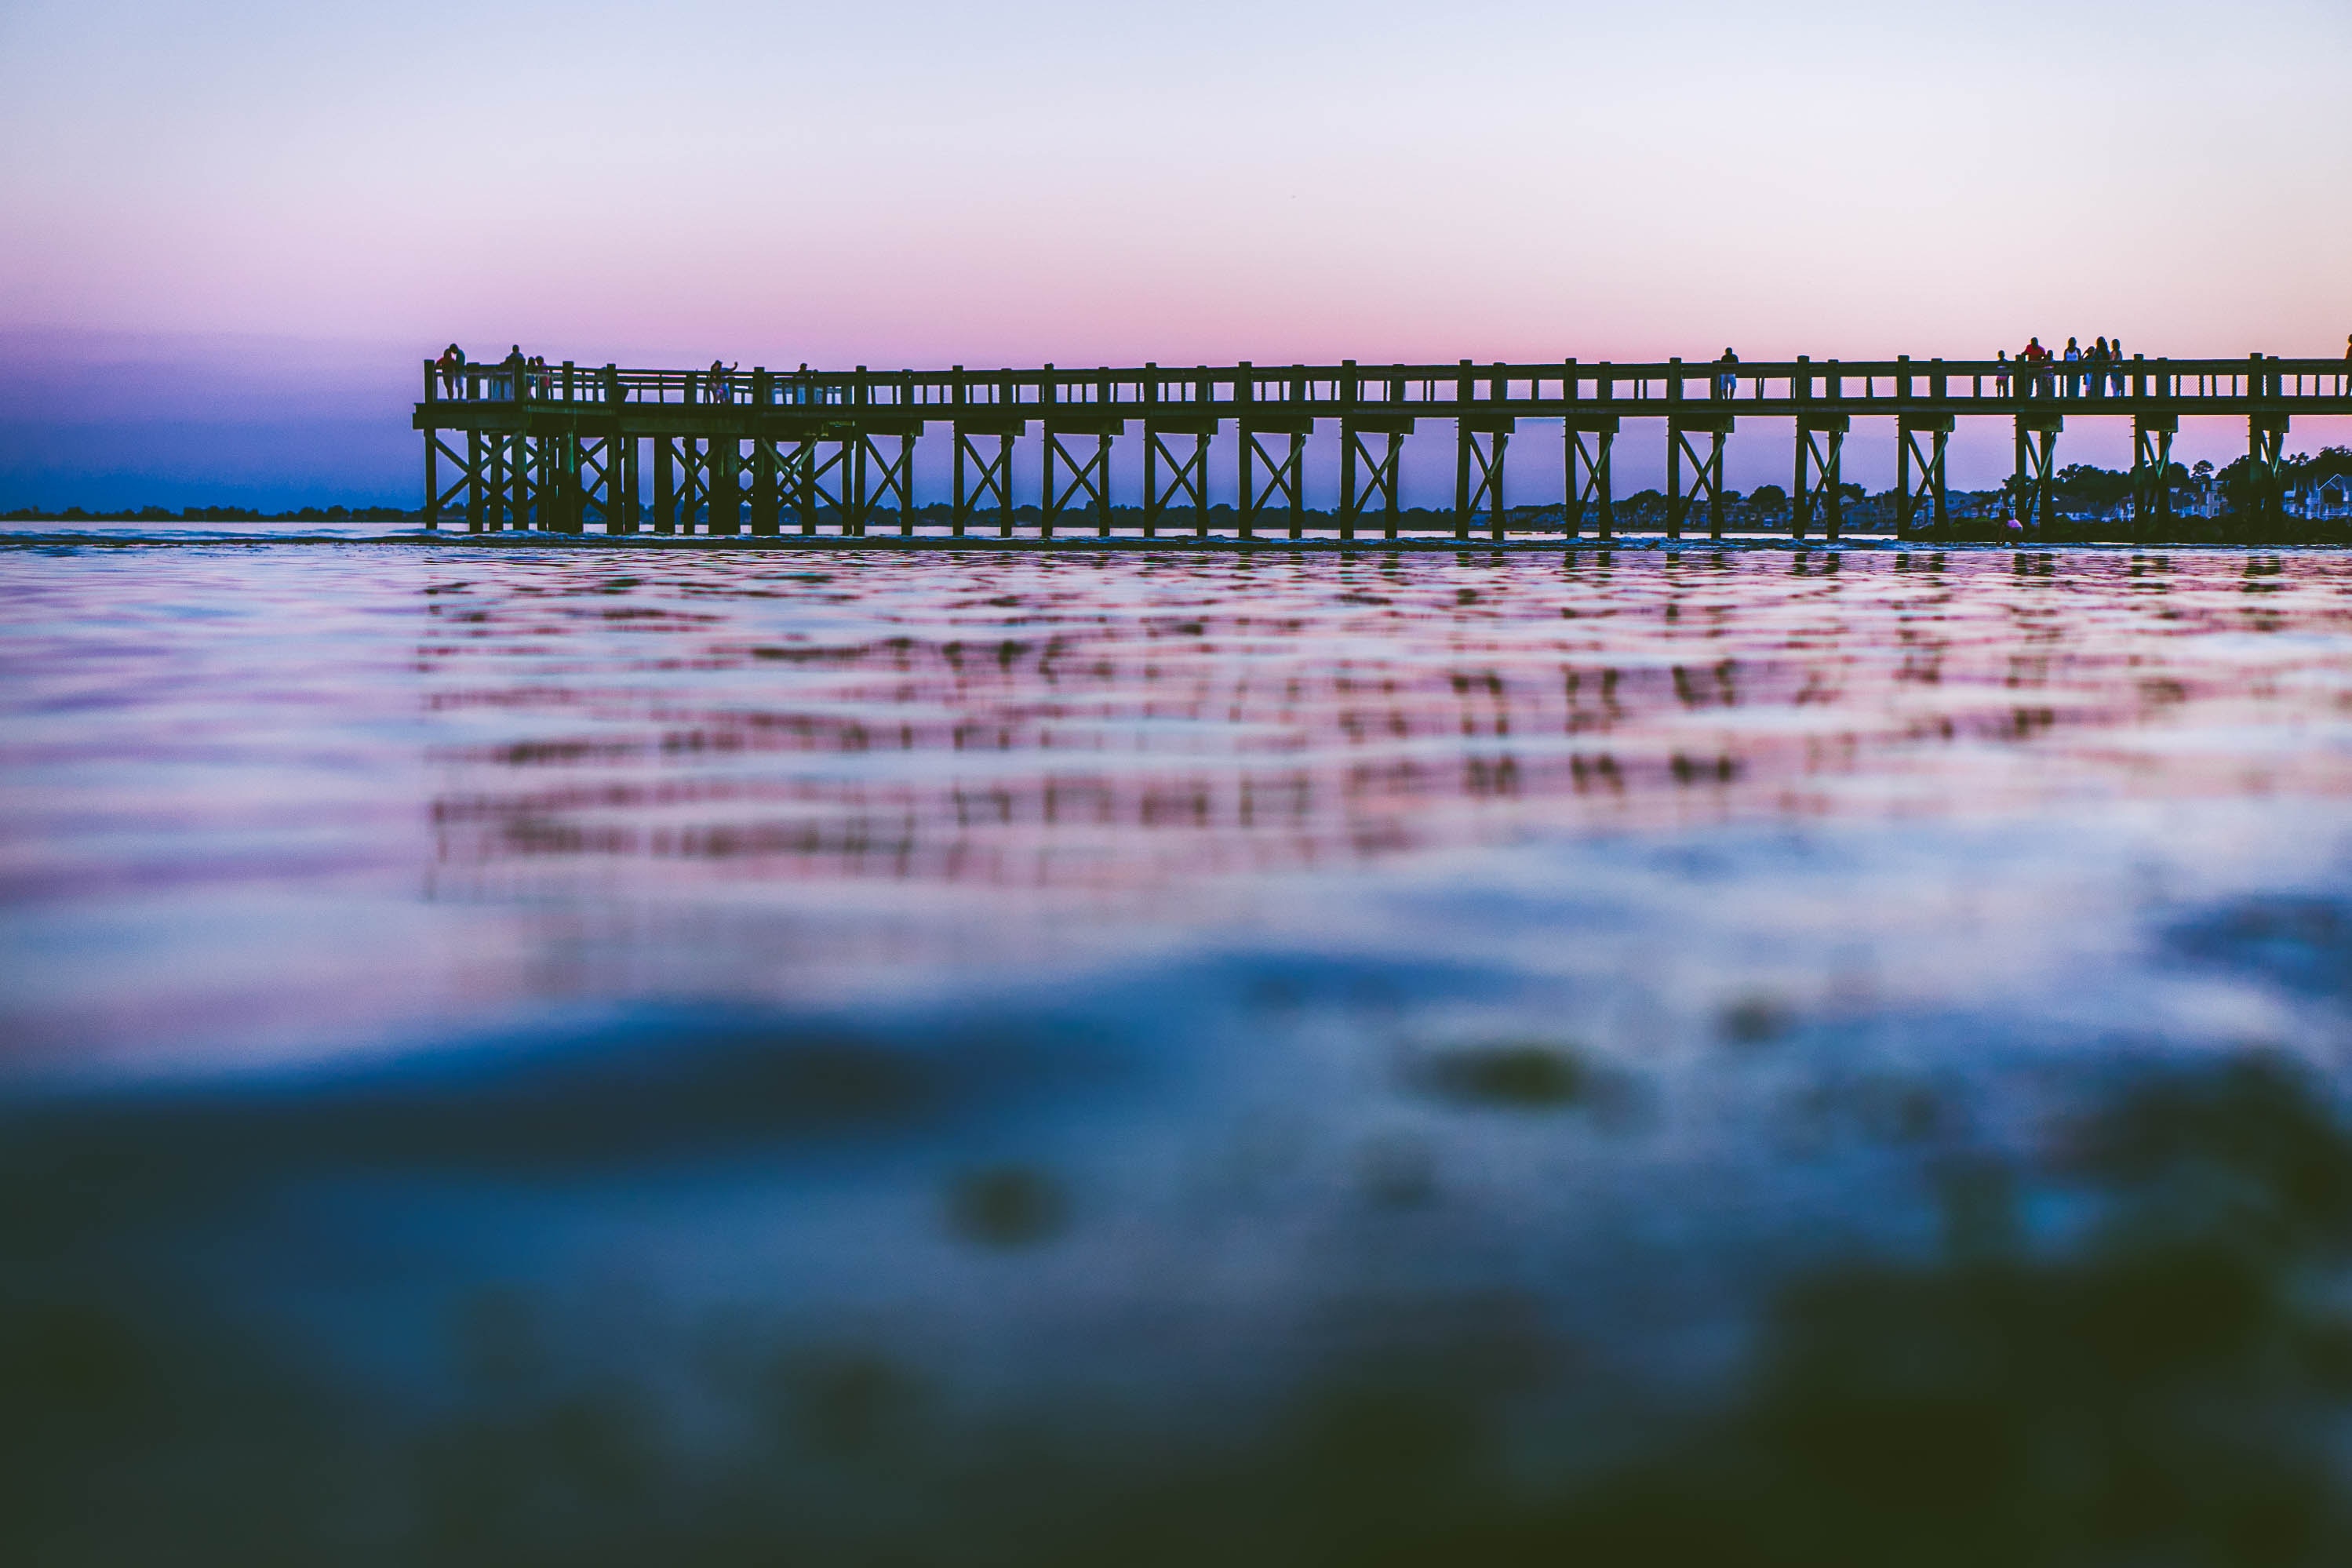
sea, coast, water, ocean, horizon, sky, sunrise, sunset, morning, shore, wave, dawn, pier, dusk, evening, reflection, calm, water resources, fixed link